Panchagavya

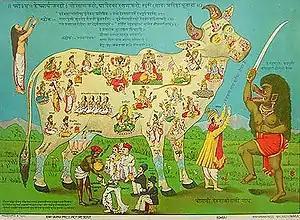
Cow is considered very sacred in Hindu mythology. Inside the cow are drawn images of the major Hindu gods and goddesses. By Raja Ravi Varma in 1897

Panchagavya or panchakavyam is a mixture used in traditional Hindu rituals that is prepared by mixing five ingredients. The three direct constituents are cow dung, cow urine, and milk; the two derived products are curd and ghee. These are mixed and then allowed to ferment. The Sanskrit word "panchagavya" means "five cow-derivatives". When used in Ayurvedic medicine, it is also called cowpathy.